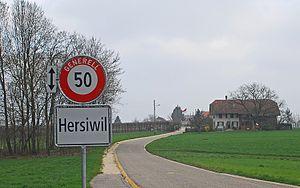
Drei Höfe est une commune suisse du canton de Soleure, située dans le district de Wasseramt.